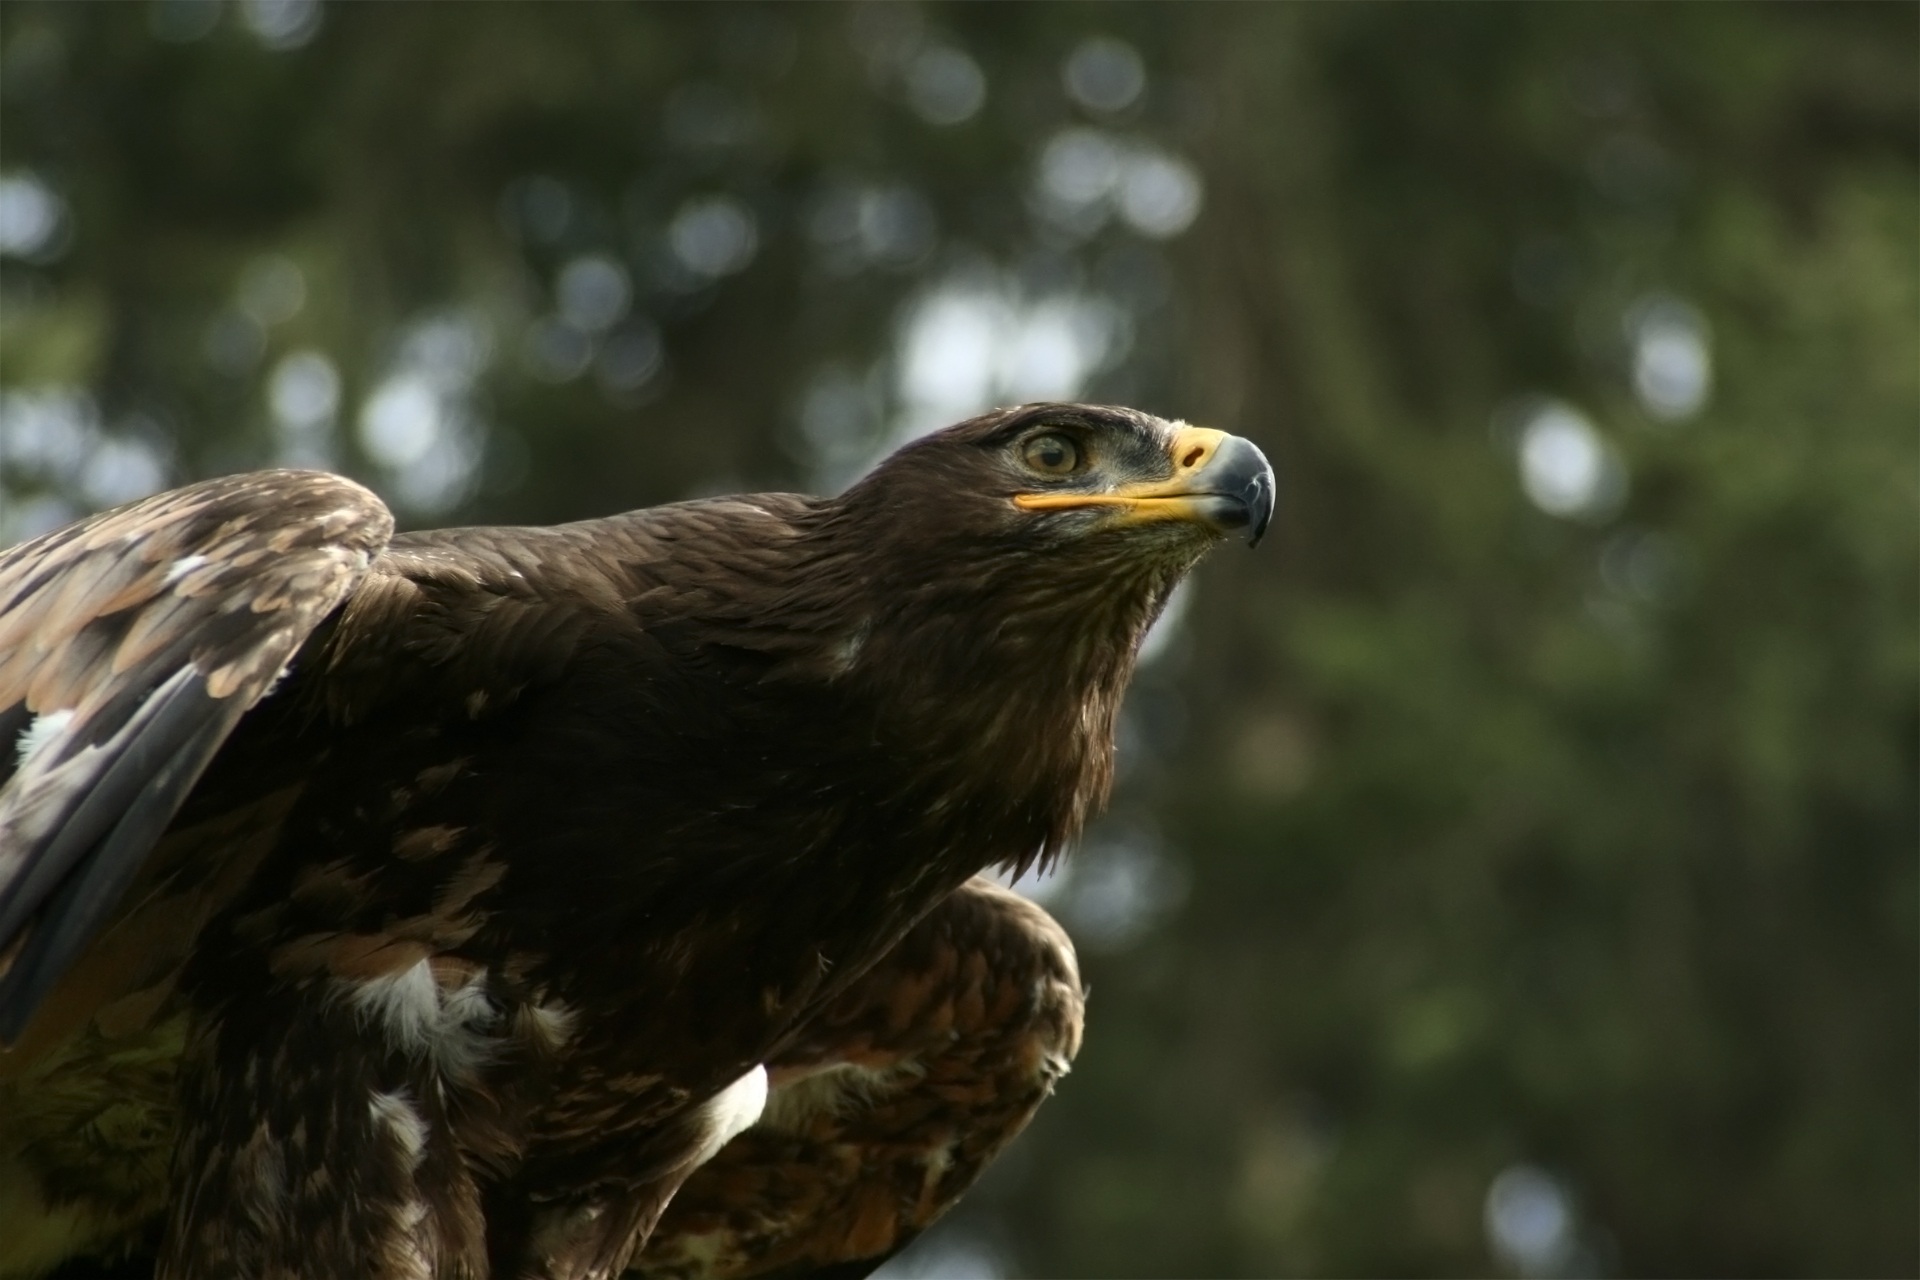
forest, bird, wing, view, animal, wildlife, beak, eagle, hawk, feather, fauna, raptor, bird of prey, bald eagle, eye, look, vertebrate, bill, falcon, buzzard, adler, ausschau, eagle eye, lauer position, accipitriformes